The World Development Report 2011

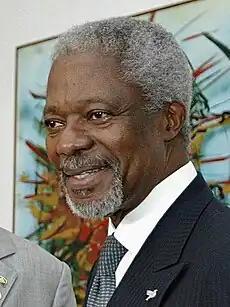
Ghanaian diplomat and former head of the UN, Kofi Annan. Successful efforts within Ghana to overcome violence are discussed in chp 4.

Chapter four focuses on the ways previous efforts have successfully built trust as a prelude to instuitional transformation in countries such as Chile and Indonesia. Both case studies and previous academic work are used to show that while it is important to build "inclusive enough" coalitions for positive change, they need not be all-inclusive, especially at the early stages of the process. Signaling a clean break with the past is also emphasised as important, as is the early delivery of tangible results. The WDR shows that national leaders driving the process often enlist help from non state actors – from both the civil and international sector.